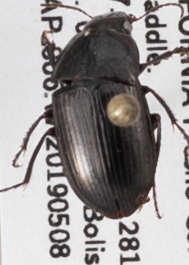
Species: Amara californica
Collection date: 2019-05-08
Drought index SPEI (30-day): -0.8
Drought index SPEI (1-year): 0.212
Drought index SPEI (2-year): -0.24